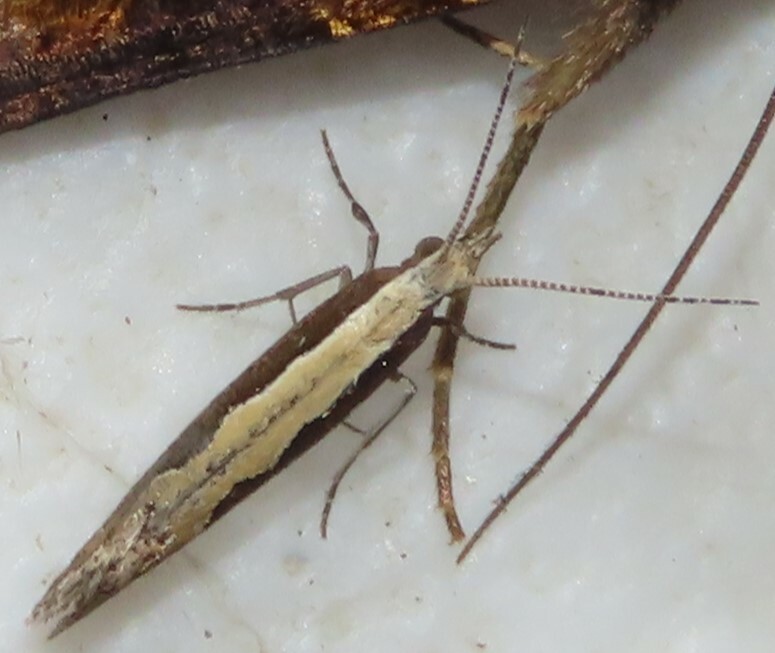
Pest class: diamondback_moth